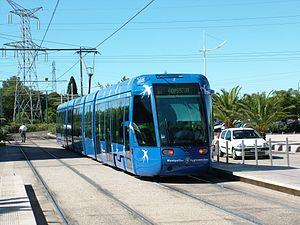
Le tramway de Montpellier. Rame quittant la station d'Odysseum.
Montpellier — prononcé [mɔ̃.pə.lje] ou [mɔ̃.pɛ.lje] — est une commune française, préfecture du département de l’Hérault. Capitale de l'ancienne région administrative Languedoc-Roussillon, elle est le centre d'une métropole et un pôle d'équilibre de la région Occitanie, où se déroulent les assemblées plénières. Montpellier se situe dans le Sud de la France, sur un grand axe de communication joignant l'Espagne à l'ouest, à l'Italie à l'est. Proche de la mer Méditerranée, cette ville a comme voisines Béziers à 69 km au sud-ouest et Nîmes à 52 km au nord-est.
Le stade de la Mosson est un stade de football situé à Montpellier, en France. Depuis la Coupe du monde de football de 1998, son nom officiel est stade de la Mosson-Mondial 98. Inauguré en 1972, il est depuis 1974 le stade résident du Montpellier Hérault Sport Club, la principale équipe de football de Montpellier.